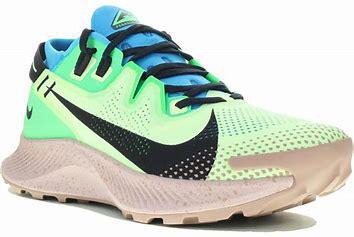
Brand: Nike
Model: Pegasus 2